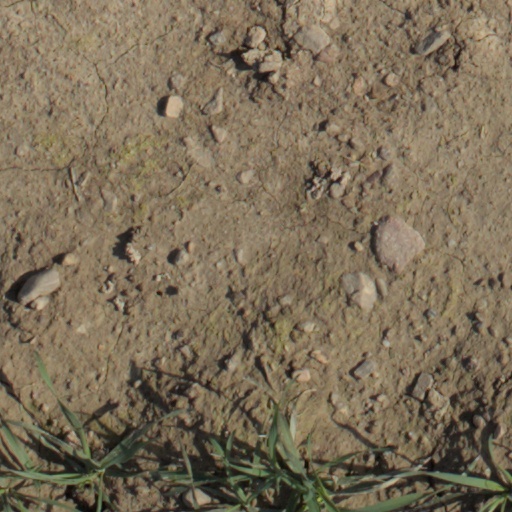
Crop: wheat